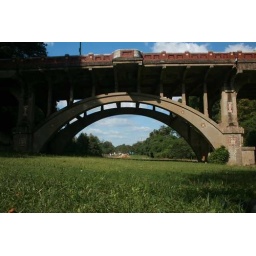
This is the bridge that crosses the walkway to the dog park in Piedmont Park in Atlanta. Viewed from the front with the dog park in the back.